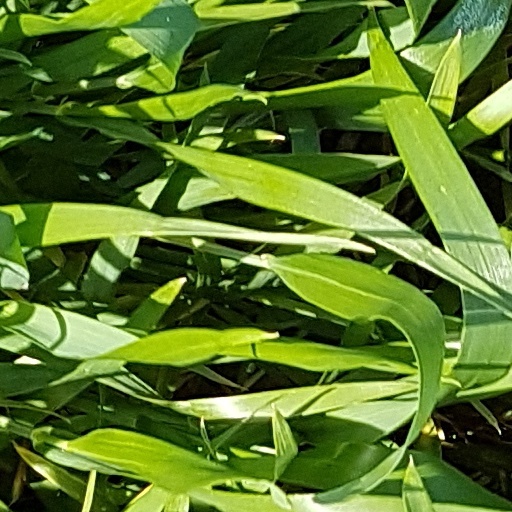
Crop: wheat